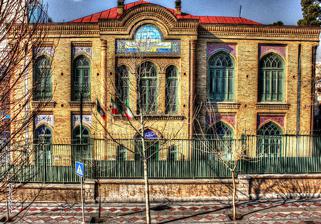
Building: Firooz Bahram High School
Country: Iran
Year built: 1932
High school in Tehran, Iran Firooz Bahram High School دبیرستان فیروز بهرام Location ST Mirza Kuckkhan, Tehran , Iran Coordinates 35°41′43″N 51°24′50″E / 35.69539°N 51.41385°E / 35.69539; 51.41385 Information Founded 1932 Founder Bhramjy Bikajy Website firoozbahram.ir Firooz Bahram High School (دبیرستان فیروز بهرام) is one of Tehran 's oldest high schools still in operation. History Built in 1932, it was constructed on the property of Zoroastrians such as Ardeshir Kiamanesh . The school was named after an Iranian Zoroastrian that died in the Mediterranean in World War I . The school's establishment was supported by the then Zoroastrian representative in the Majles , Keikhosrow Shahrokh . Notables The Zoroastrian symbol Farvahar on the main facade of the building. Seyyed Hossein Nasr (President of Sharif University ) went to Firooz Bahram High School before leaving for the United States . A Prime Minister of Iran , Chancellor of Tehran University , and Ezzat Negahban (Iran's father of Archeology) are among the alumni of this school. The school was not the first Zoroastrian high school in Tehran however. That credit is given to Jamshid Jam (جمشيد جم) High School built in 1906. Kamaloddin Jenab , one of Iran's pioneers of nuclear physics was director of the school for a while. Architecture The architecture of the building is that of the Qajar era . See also Iranian Architecture Nikan High School Razi High School Alborz High School Zoroastrians in Iran References